List of regions of Saskatchewan

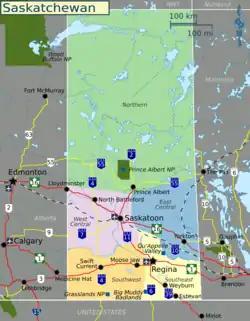
Map of regions of Saskatchewan, used on Wikivoyage.

The regional designations vary widely within the Canadian province of Saskatchewan. With a total land area of 651,036 square kilometres (251,366 sq mi), Saskatchewan is crossed by major rivers such as the Churchill and the Saskatchewan, and exists mostly within the Hudson Bay drainage area. Its borders were set at its entry into Confederation in 1905, and Saskatchewan is one of only two landlocked provinces (the other is Alberta) and the only province whose borders are not based on natural features.